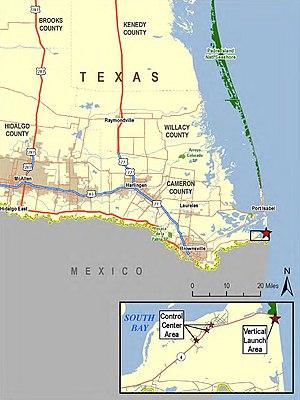
Le SpaceX South Texas Launch Site est une base de production et de lancement SpaceX situé à Boca Chica Village, au Texas. Elle est située près de la frontière entre les États-Unis et le Mexique, à 35 km à l'est de Brownsville. À la différence des autres sites de lancement SpaceX, celui-ci est exclusivement utilisé par l'entreprise américaine.